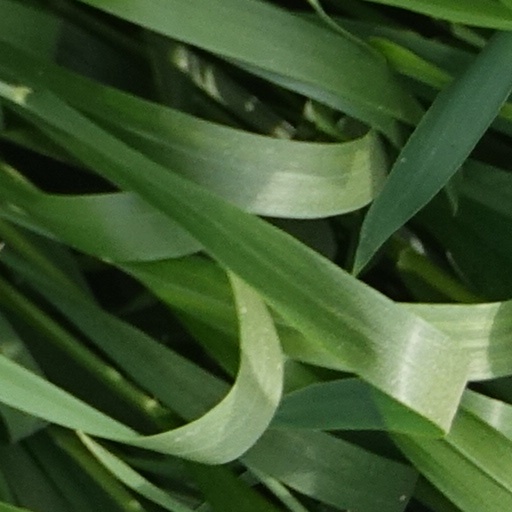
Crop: wheat